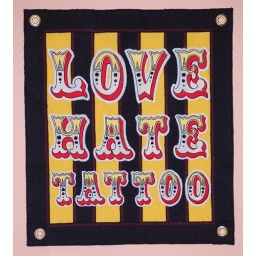
wall hanging by Ursula Thomson 2008 hand embroidery and machine applique